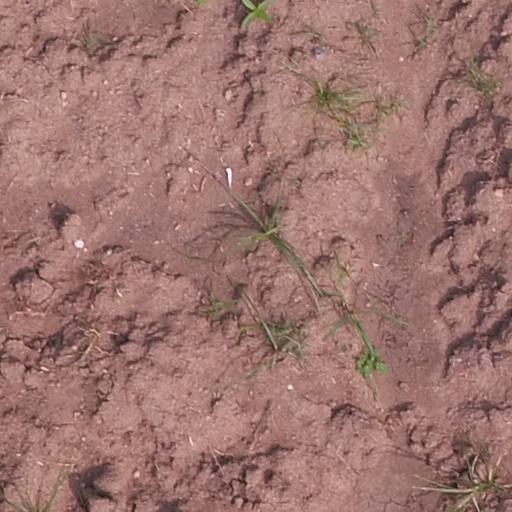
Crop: maize; corn